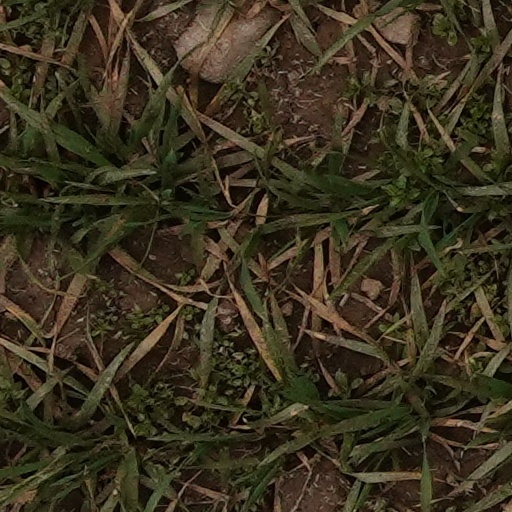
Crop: wheat